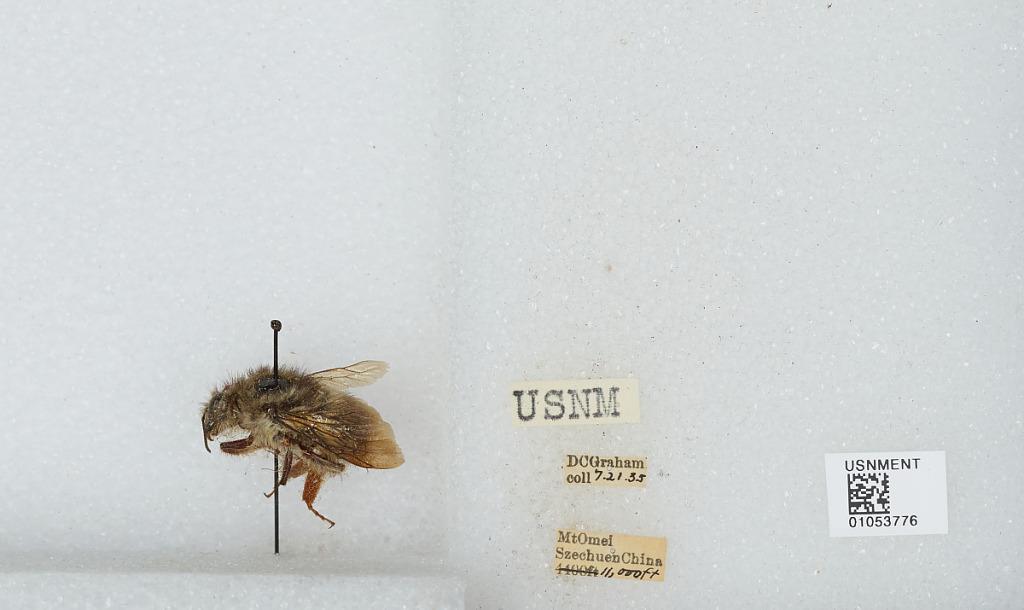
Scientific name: Bombus sp.
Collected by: D. Graham
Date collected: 1933-7-21
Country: China
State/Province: Sichuan
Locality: Mt Emei